Riotinto Mining Column

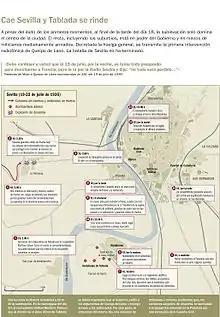
Map indicating the place near Seville where the mining column was intercepted and annihilated.

When the July 1936 military uprising in Seville took place on 18 July, fighting broke out between rebellious soldiers and those loyal to the Government. Sebastián Pozas ordered that miners with explosives, assault guards, civil guards and carabineros be sent to Seville to help put down the coup attempt.